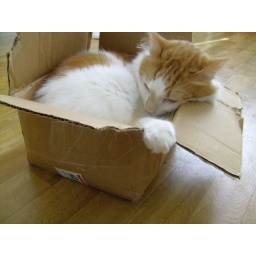
cat in a box